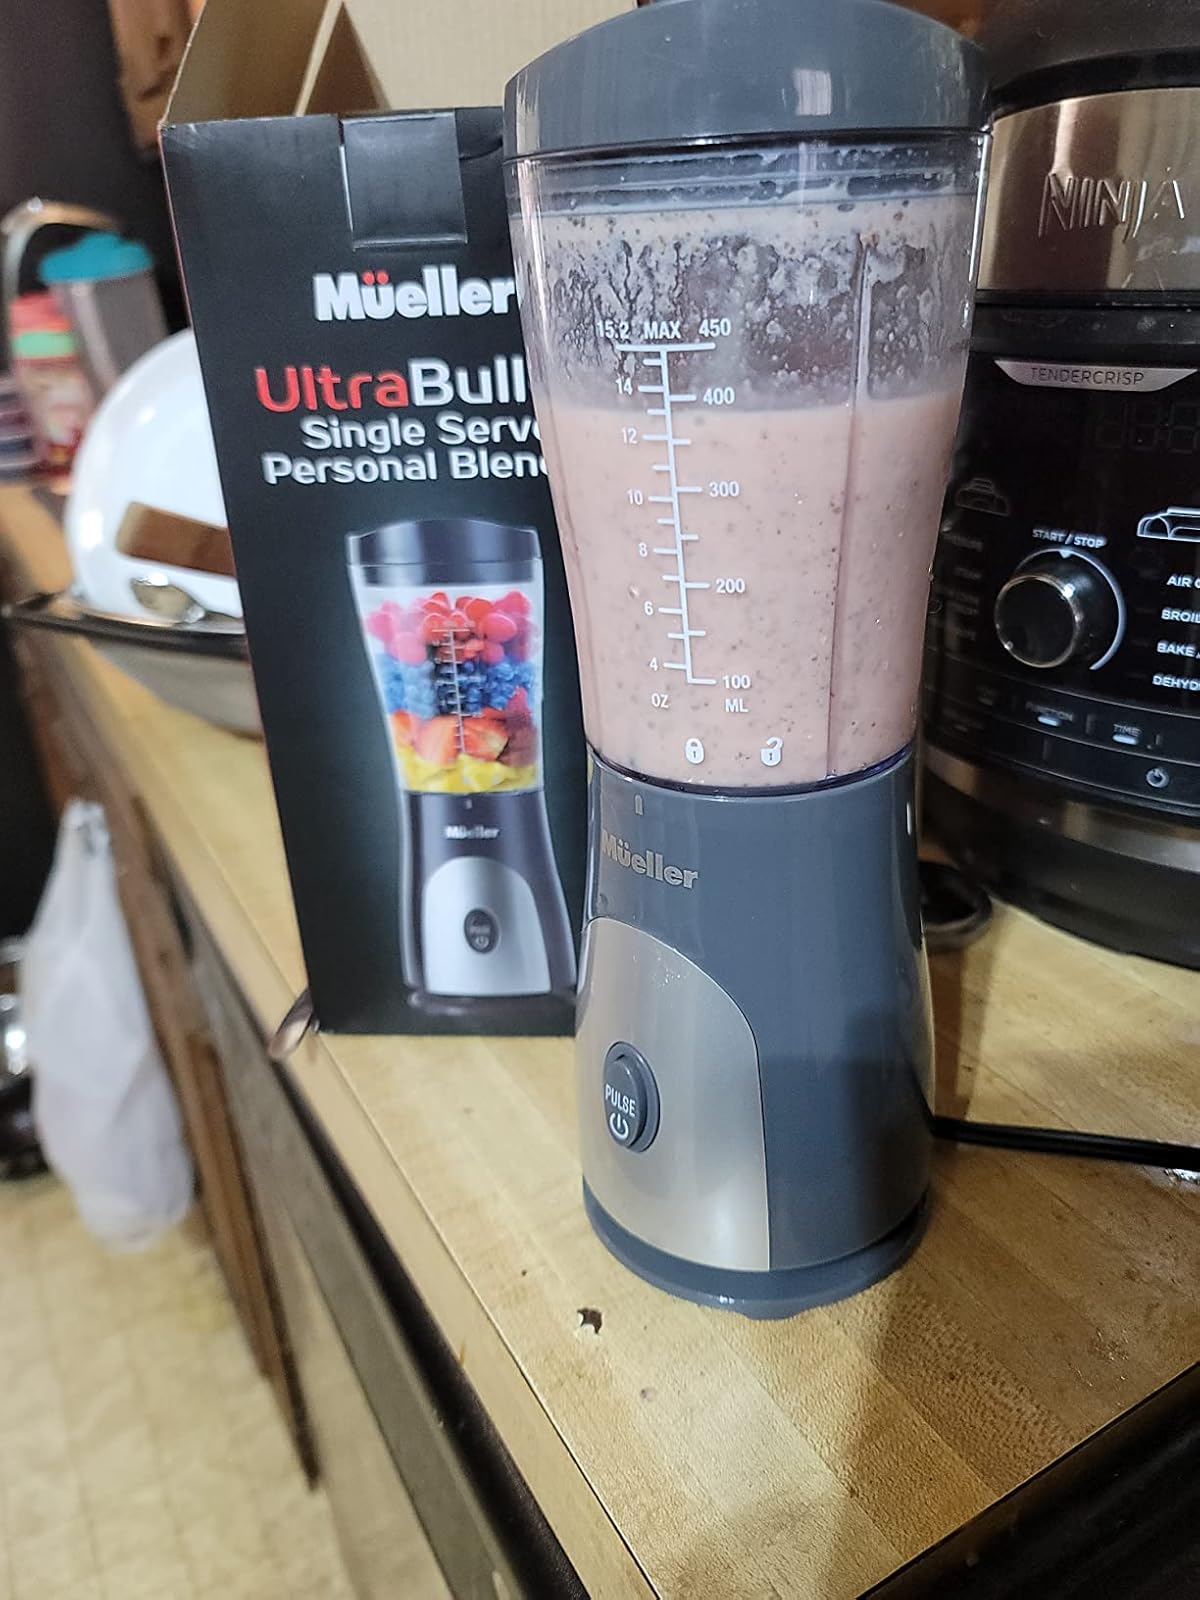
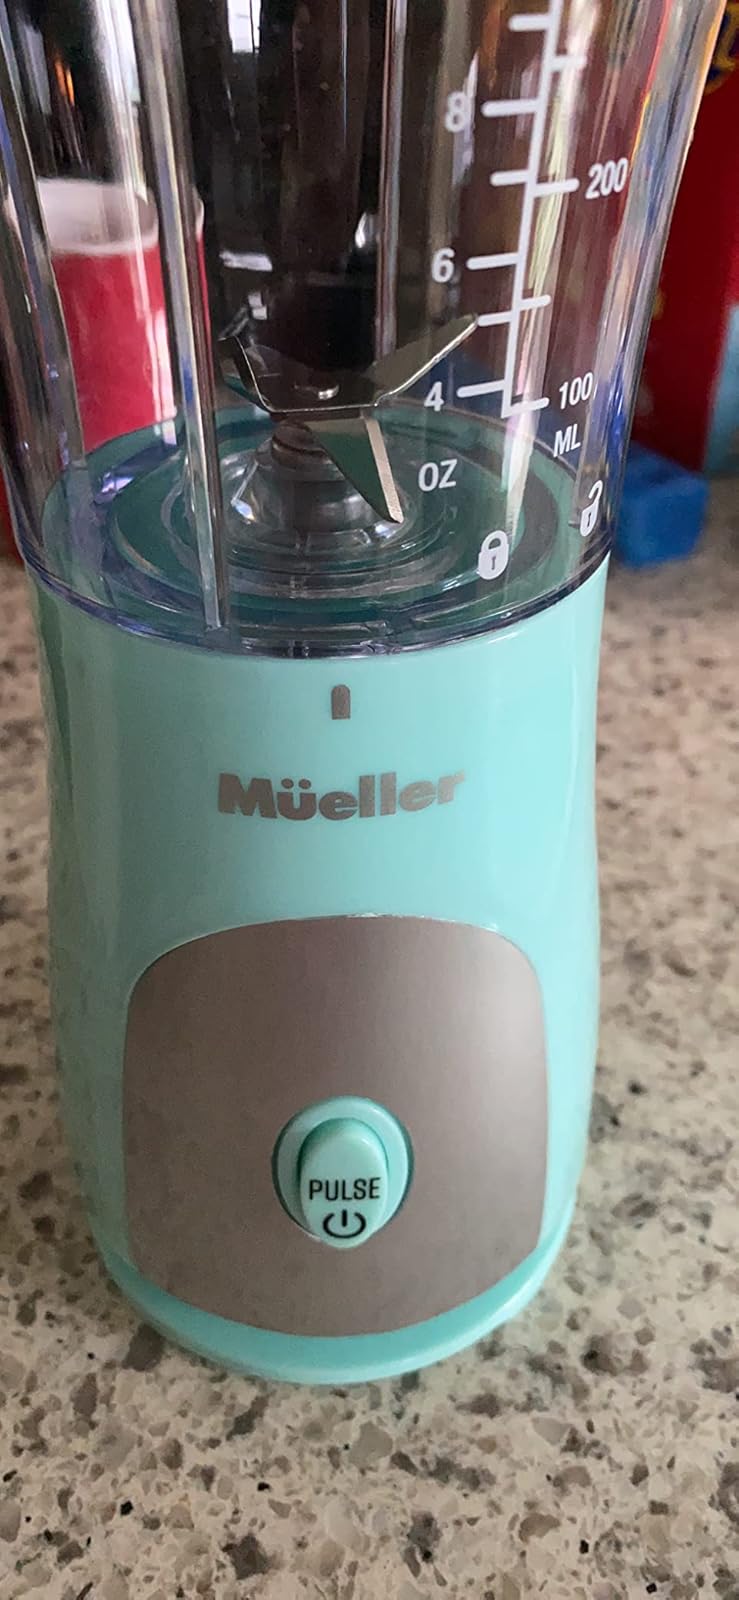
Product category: items_blender
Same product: no